Town of Croydon

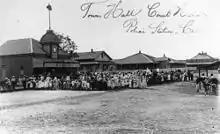
A large crowd is gathered in the main street of Croydon, circa 1901, possibly to celebrate Federation. Buildings include the Town Hall, Court House and Police Station. The Queensland Mining building is at the bottom of the street.

The Town of Croydon was a local government area for the governance of Croydon, Queensland, Australia. It existed from 1892 to 1908.